Miriam Stevenson

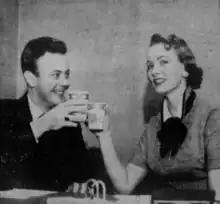
Stevenson (right) with husband Donald Upton in 1956

At Miss Universe, Stevenson received a tied final score with Martha Rocha of Brazil. In order to break the tie, the woman deemed to have the better physique was crowned the winner, due to a major sponsor of the pageant being Catalina Swimwear. This was determined to be Stevenson, due to having "fitter" hips than Rocha. She was crowned Miss Universe by outgoing titleholder Christiane Martel of France. At the end of her reign, she crowned Hillevi Rombin of Sweden as Miss Universe 1955.